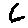
Label: 6